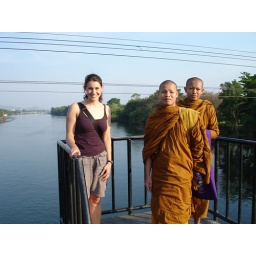
on bridge over river kwai with two lao monks